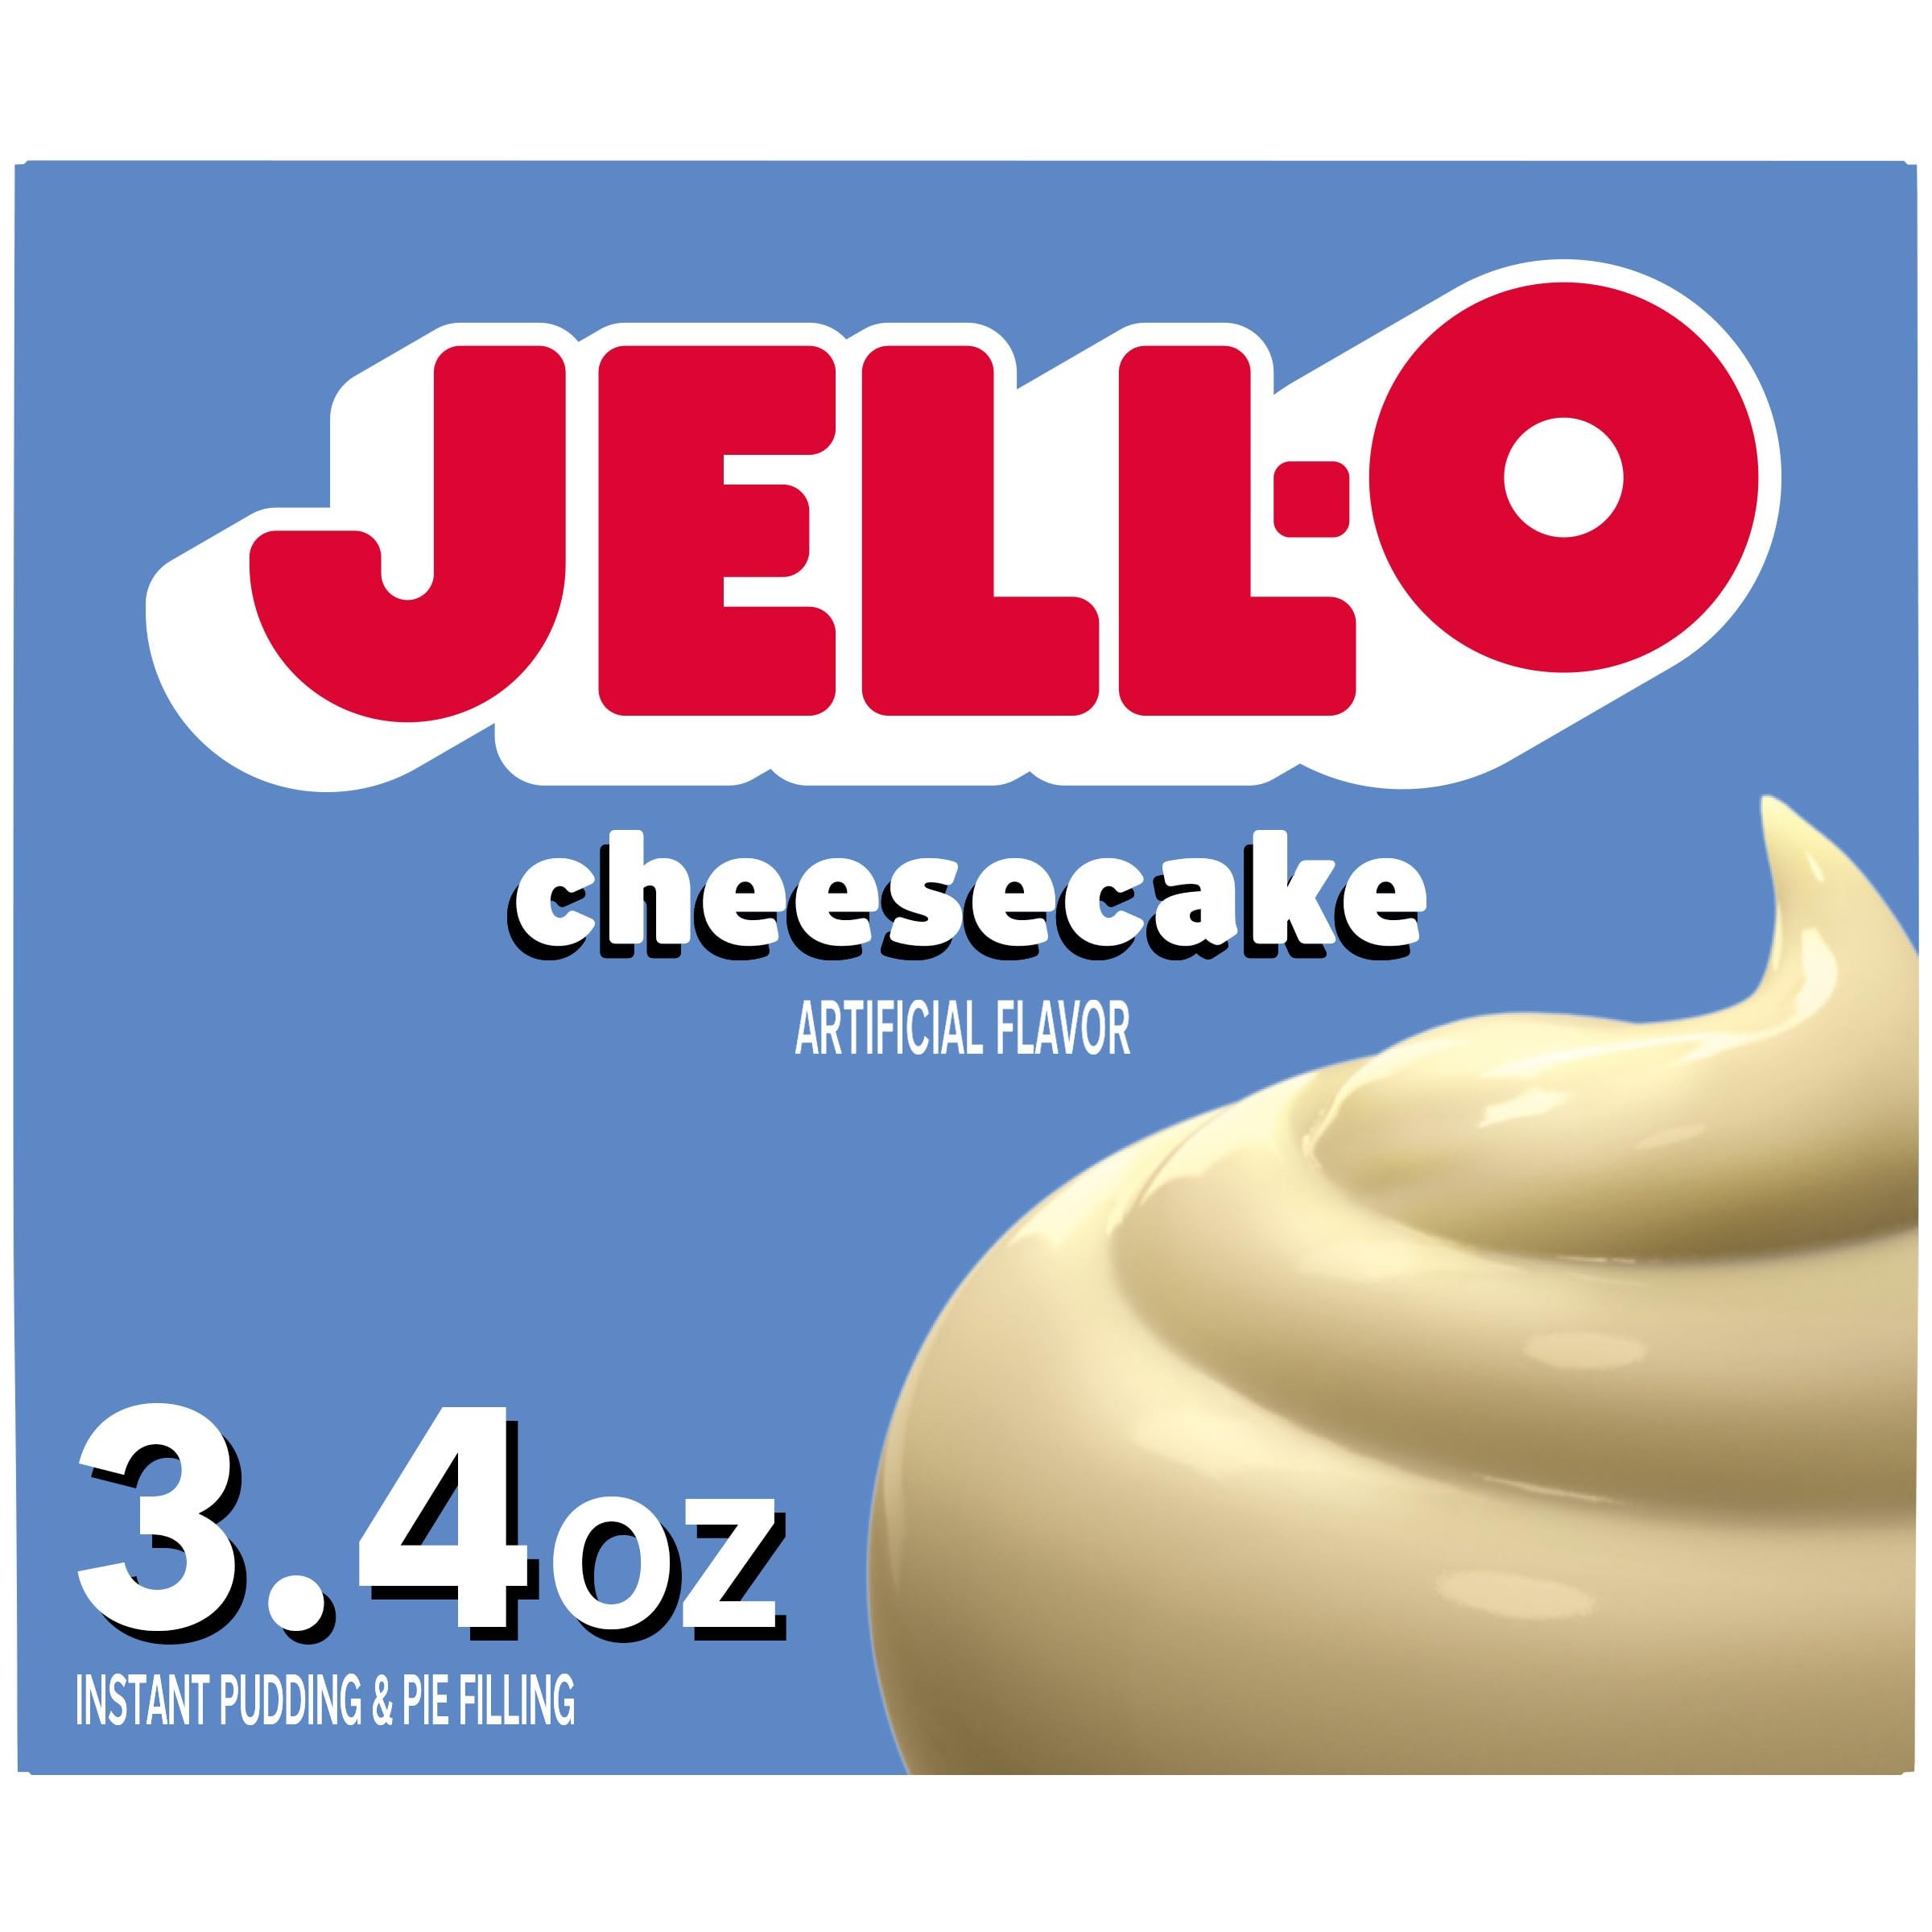
Item Name: Jell-O Cheesecake Instant Pudding & Pie Filling Mix (3.4 oz Box)
Bullet Point 1: One 3.4 oz box of Jell-O Cheesecake Artificially Flavored Instant Pudding & Pie Filling Mix
Bullet Point 2: Jell-O Cheesecake Artificially Flavored Instant Pudding & Pie Filling Mix is a sweet treat on its own as well as a perfect ingredient for dessert recipes
Bullet Point 3: Contains 90 calories per serving
Bullet Point 4: Simply mix with 2 cups of cold milk and allow to set for 5 minutes; refrigerate any leftovers
Bullet Point 5: Each pudding mix is individually packaged in a sealed pouch for freshness
Bullet Point 6: Every package makes 4 1/2-cup servings
Bullet Point 7: SNAP & EBT eligible food item
Value: 3.4
Unit: Ounce

Price: 1.48